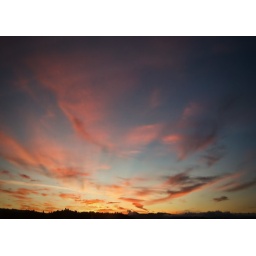
Not that I have the window seat in the shared office but my office mate suggested I get my camera out anyways.